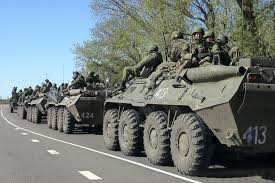
Label: BTR-80